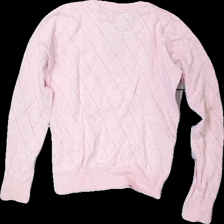
View: back
Type: Sweater
Category: Ladies
Brand: Fred Perry
Colors: Pink
Material: 100% Cotton
Cut: Regular, V-collar
Size: 40
Price range: 100-150
Recommended usage: Reuse
Description: pink knitted sweater